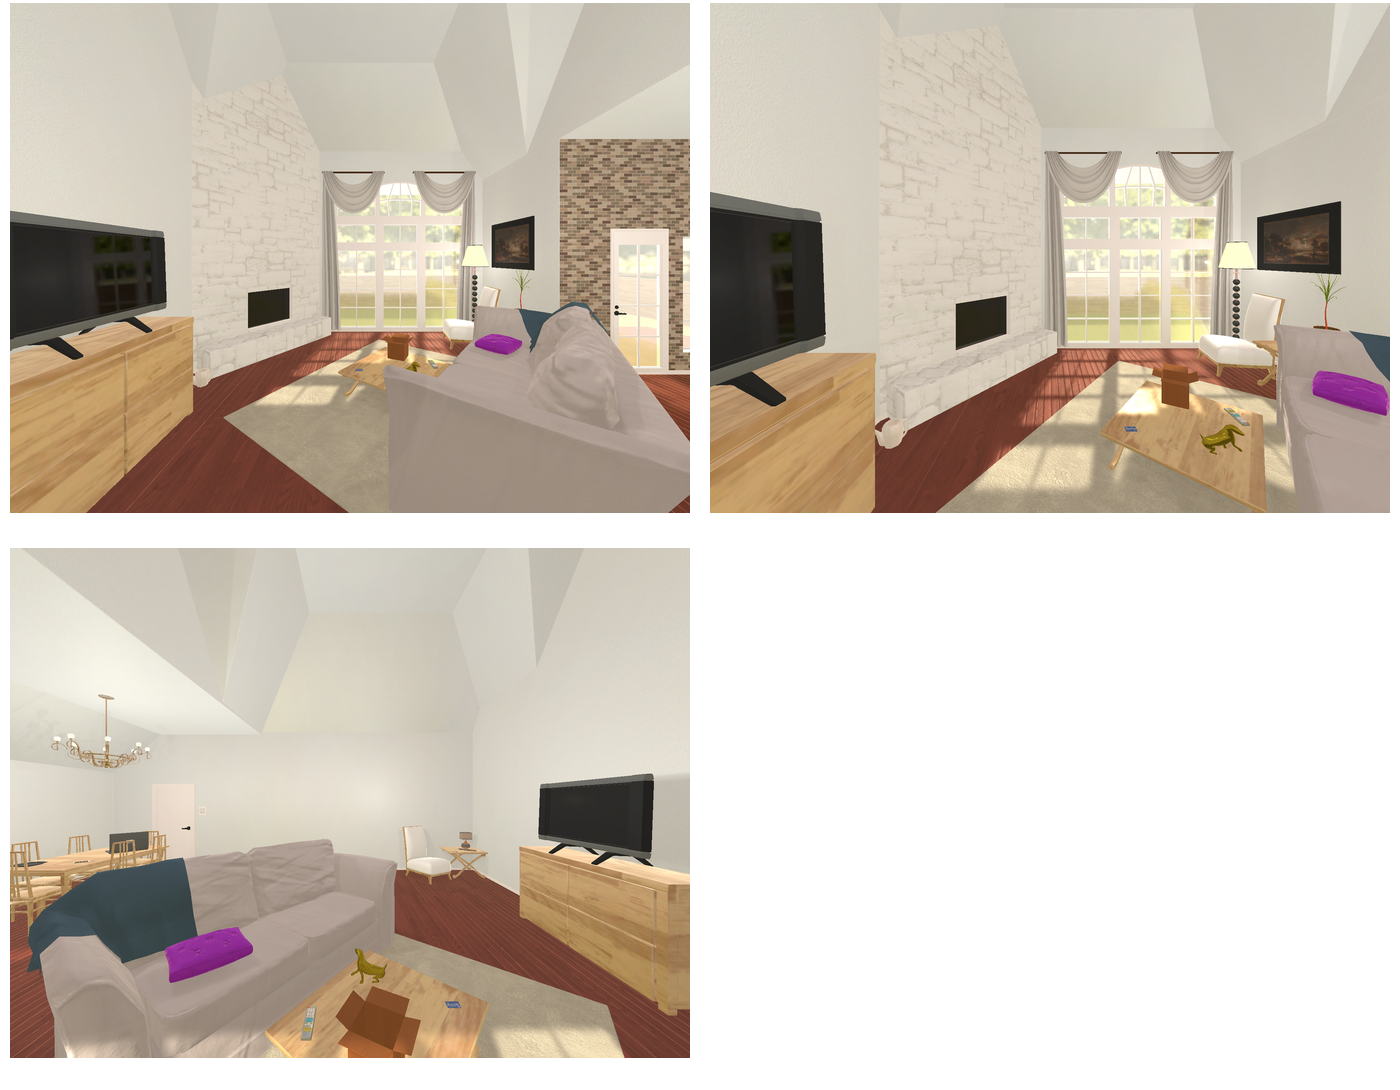Task instruction: Turn on the television.
Answer: {"task_instruction": "Turn on the television.", "nodes": ["remote control", "tv"], "edges": [{"functional_relationship": "control", "object1": "remote control", "object2": "tv", "spatial_relations": ["lower_than", "in_front_of", "right_of"], "is_touching": false}], "action_type": "press", "function_type": "device_control"}